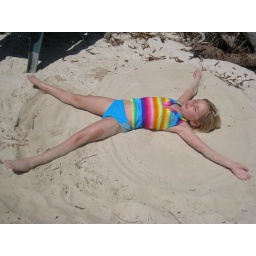
Campbell and Sabina playing at the beach in front of the house